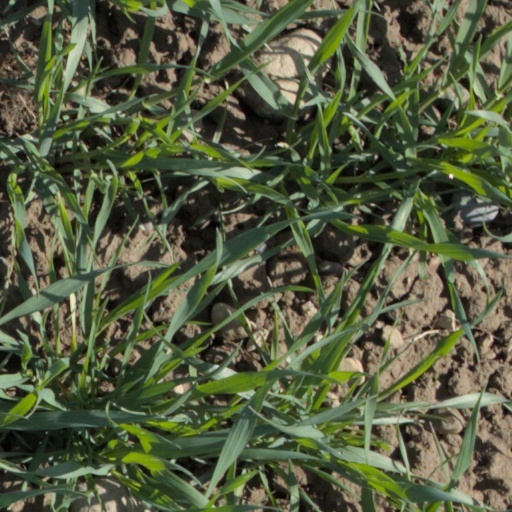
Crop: wheat